1988 Winter Paralympics

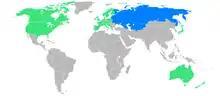
Participating countries; first time participants are blue.

The top 10 NPCs by number of gold medals are listed below. The host nation (Austria) is highlighted.